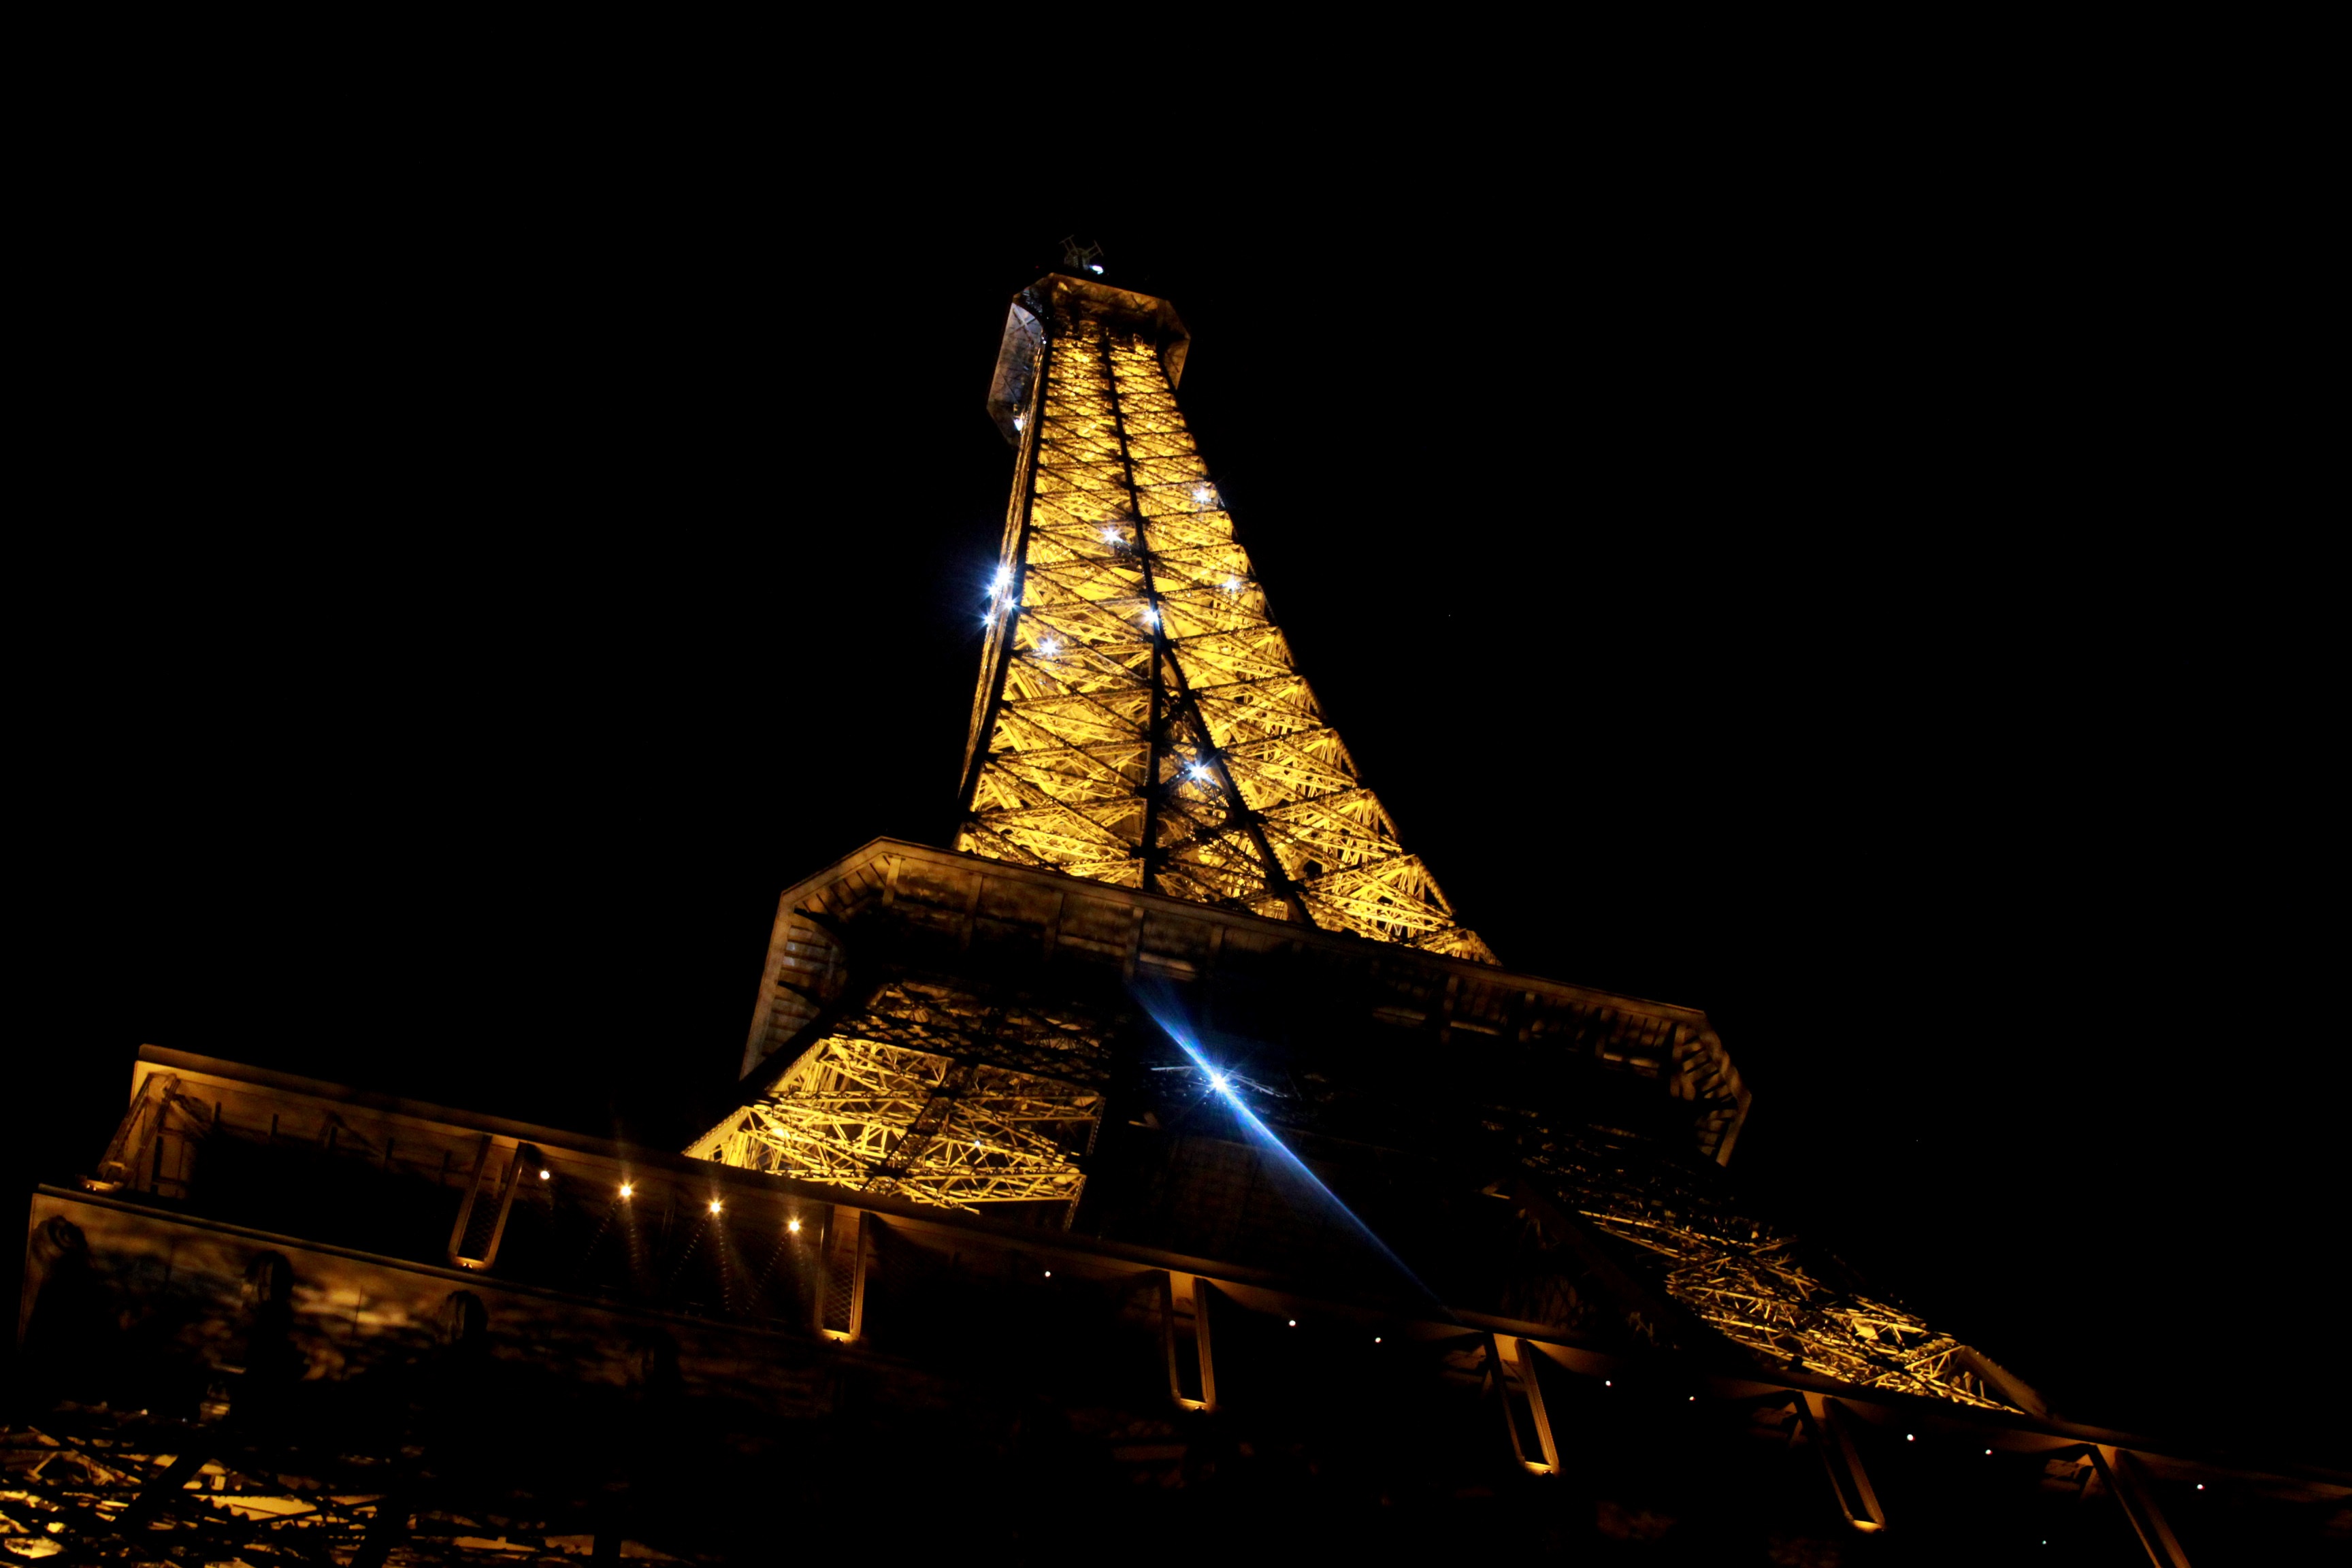
light, night, evening, tower, landmark, darkness, christmas decoration, christmas lights